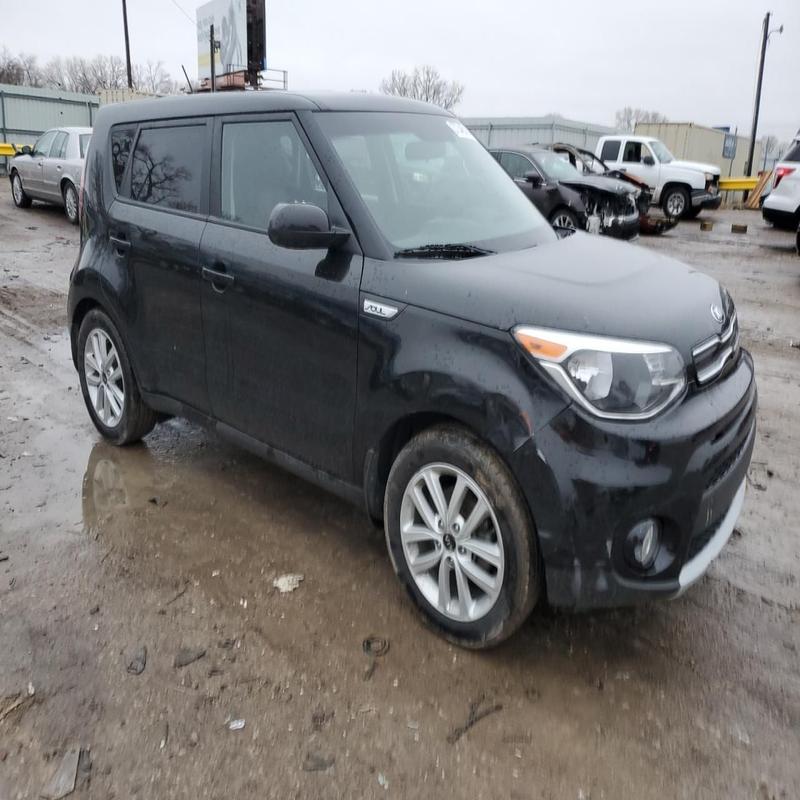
Aucun dommage détecté.
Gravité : aucun